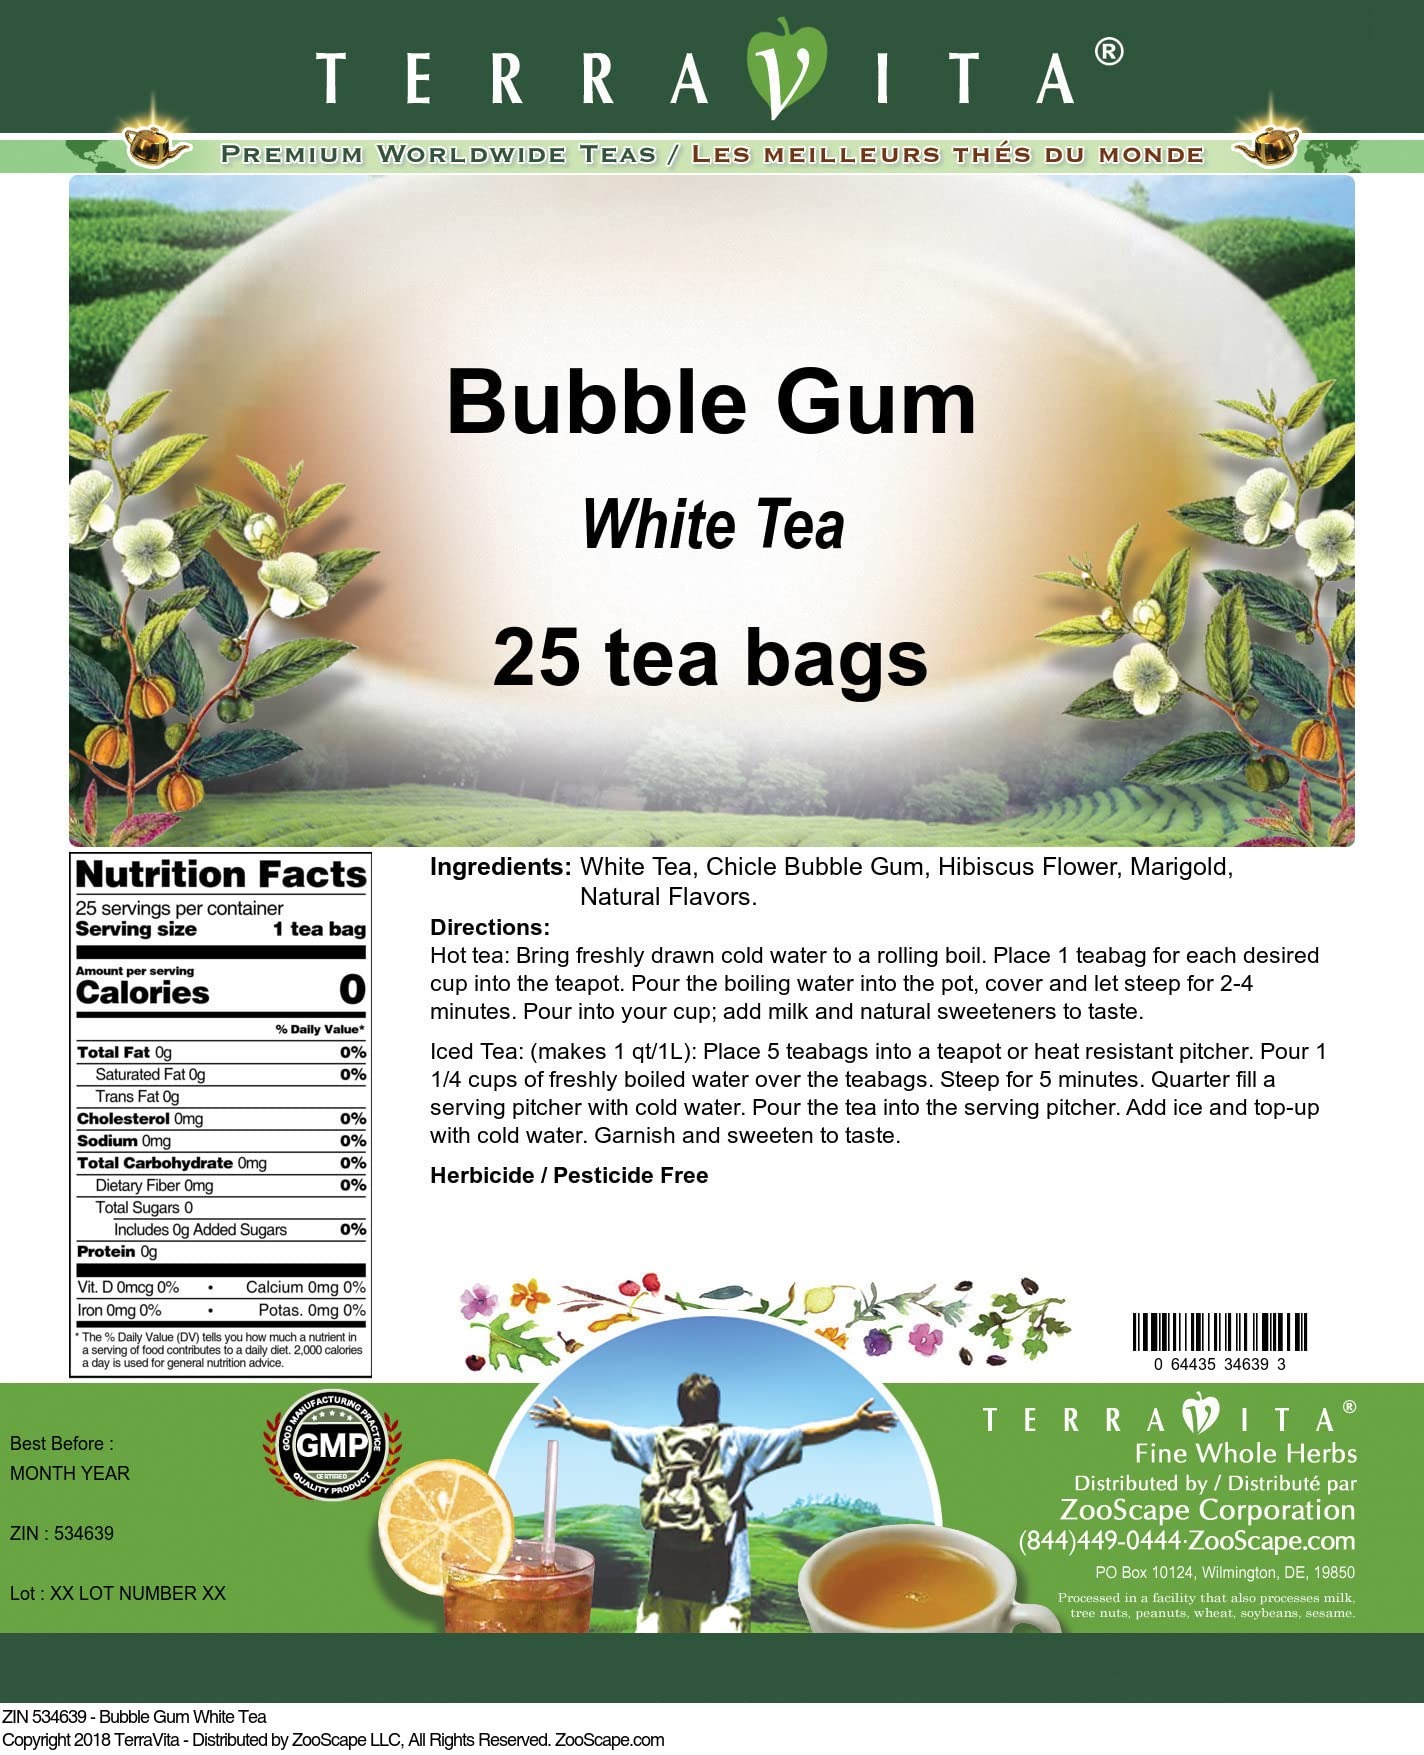
Item Name: Bubble Gum White Tea (25 tea bags, ZIN: 534639) - 3 Pack
Bullet Point 1: Our Bubble Gum White Tea is a mouth-watering flavored White tea with Chicle Bubble Gum, Hibiscus Flower and Marigold that you can enjoy all year round! The aroma and Bubble Gum flavor is a delight! - Ingredients: White tea, Chicle Bubble Gum, Hibiscus Flower, Marigold and Natural Bubble Gum Flavor.
Bullet Point 2: No fillers.
Bullet Point 3: Manufacturer: TerraVita
Bullet Point 4: Size: 25 tea bags
Bullet Point 5: White Tea Bags - Packed in a convenient upright pouch!
Product Description: Our Bubble Gum White Tea is a mouth-watering flavored White tea with Chicle Bubble Gum, Hibiscus Flower and Marigold that you can enjoy all year round! The aroma and Bubble Gum flavor is a delight! - Ingredients: White tea, Chicle Bubble Gum, Hibiscus Flower, Marigold and Natural Bubble Gum Flavor. - Hot tea brewing method: Bring freshly drawn cold water to a rolling boil. Place 1 teabag for each desired cup into the teapot. Pour the boiling water into the pot, cover and let steep for 2-4 minutes. Pour into your cup; add milk and natural sweeteners to taste. - Iced tea brewing method: (to make 1 liter/quart): Place 5 teabags into a teapot or heat resistant pitcher. Pour 1 1/4 cups of freshly boiled water over the teabags. Steep for 5 minutes. Quarter fill a serving pitcher with cold water. Pour the tea into the serving pitcher. Add ice and top-up with cold water. Garnish and sweeten to taste. - TerraVita is an exclusive line of premium-quality, natural source products that use only the finest, purest and most potent ingredients found around the world. TerraVita is hallmarked by the highest possible standards of purity, potency, stability and freshness. All of our products are prepared with the highest elements of quality control, from raw materials through the entire manufacturing process, up to and including the moment that the bottles or bags are sealed for freshness and shipped out to you. Our highest possible standards are certified by independent laboratories and backed by our personal guarantee. - TerraVita exists to meet and ensure your family's health and wellness without the harmful effects of chemicals and health products. We strive to make all of our products affordable and reliable and are constantly searching the market to maintain our affordability and to
Value: 75.0
Unit: Count

Price: 72.8